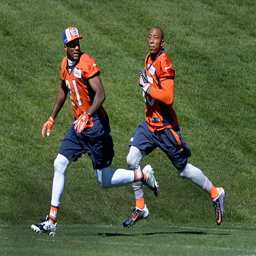
sports team prepare for their upcoming game against filming location during practice .